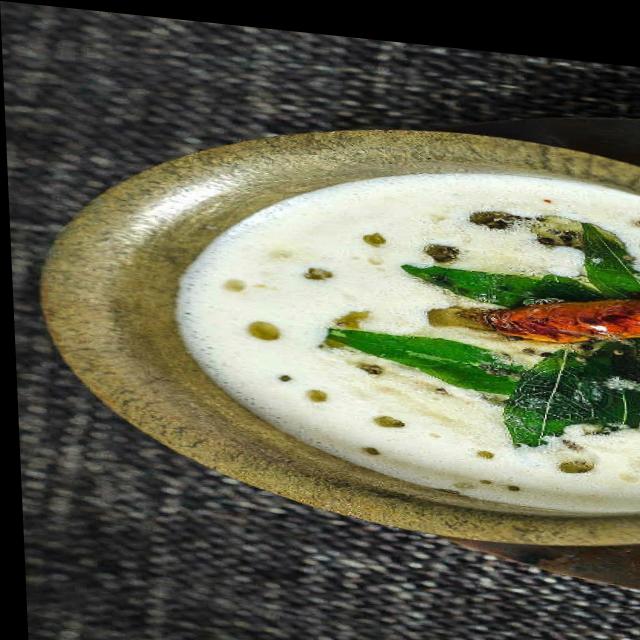
Dish: coconut_chutney